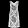
Label: Dress